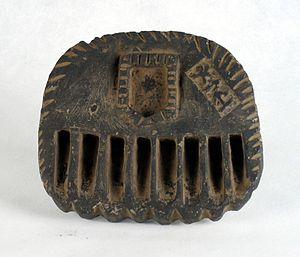
Le musée d'Art et d'Histoire du judaïsme est le plus grand musée français qui porte sur l'art et l'histoire juifs. Il est installé dans l'ancien hôtel particulier de Saint-Aignan dans quartier du Marais dans le 3ᵉ arrondissement de Paris.
Les Juifs yéménites sont des Juifs qui vivaient, ou dont les ancêtres récents vivaient au Yémen, dans la pointe sud de la péninsule Arabique. Ils forment un groupe majeur des Juifs arabes et plus largement des Juifs orientaux dits Mizrahim.